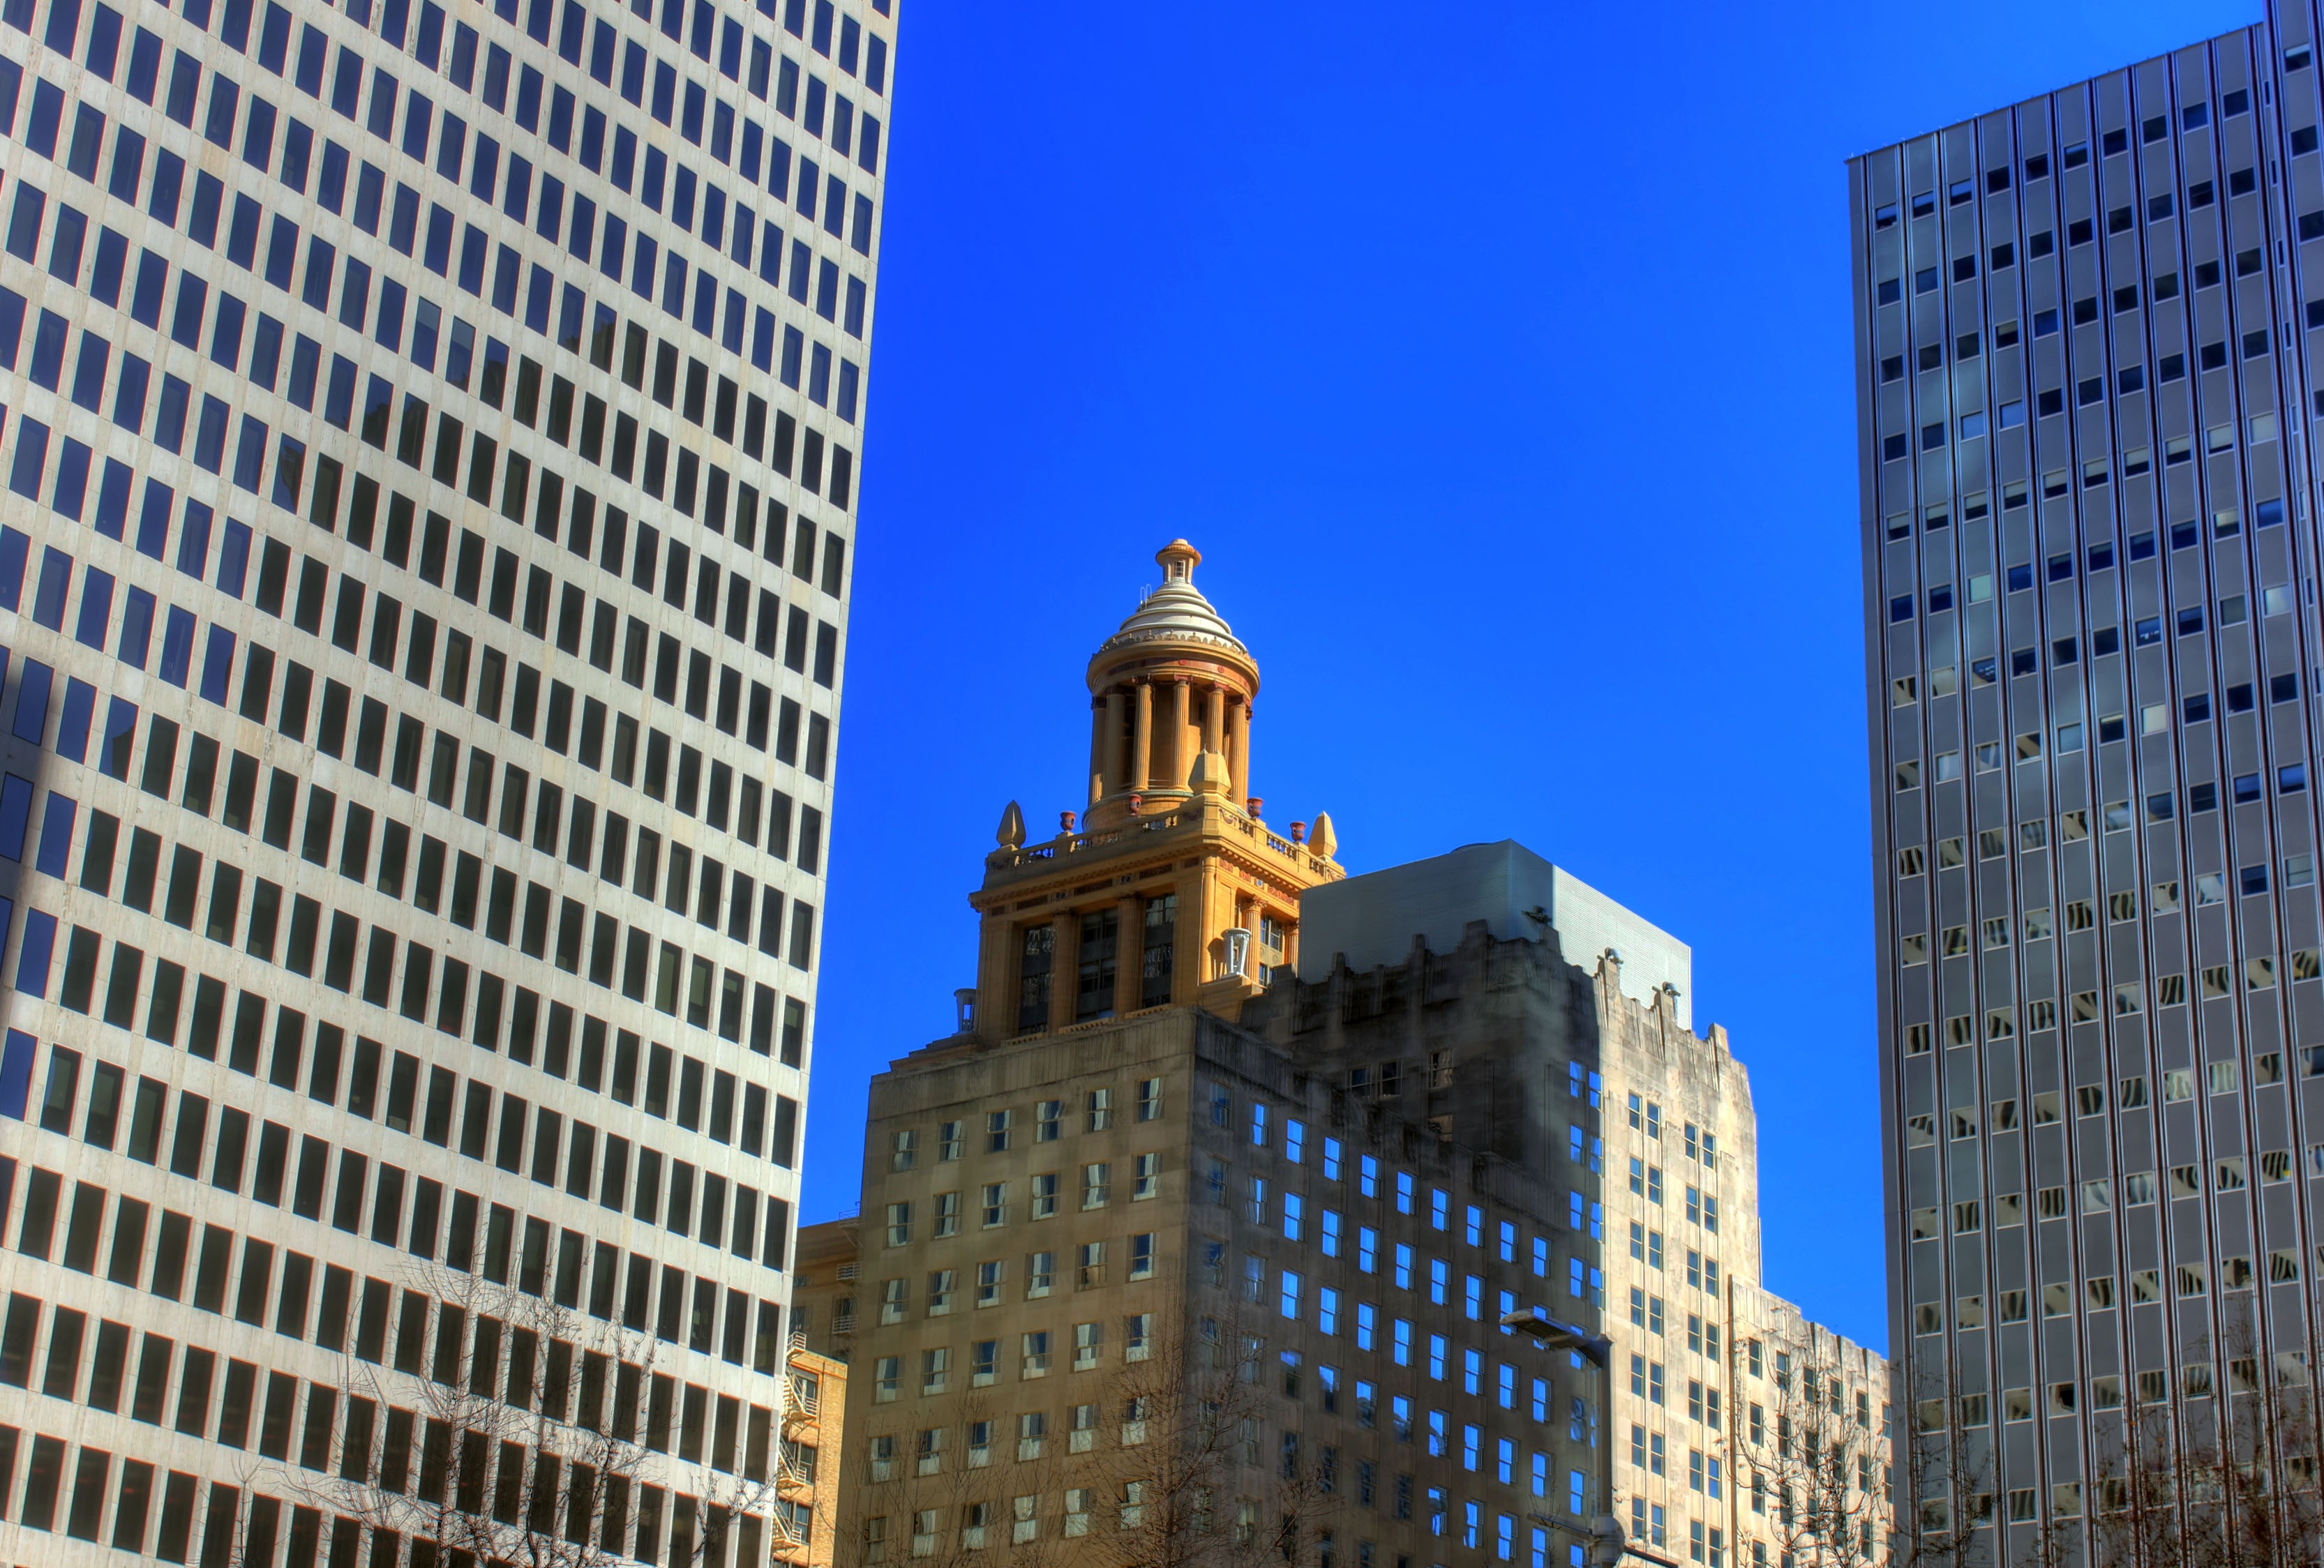
architecture, skyline, town, building, city, skyscraper, cityscape, downtown, tower, usa, america, landmark, facade, tower block, high rise, buildings, texas, metropolis, houston, neighbourhood, urban area, human settlement, metropolitan area